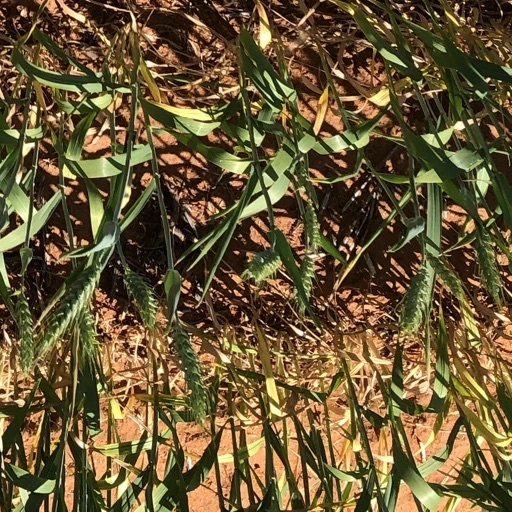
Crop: wheat